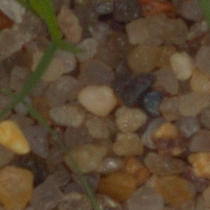
Label: loose_silkybent